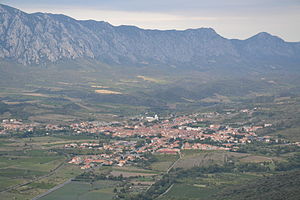
Saint-Paul-de-Fenouillet
Udsigt over Saint-Paul
Udsigt over Saint-Paul
Saint-Paul-de-Fenouillet er en by og kommune i departementet Pyrénées-Orientales i Sydfrankrig.